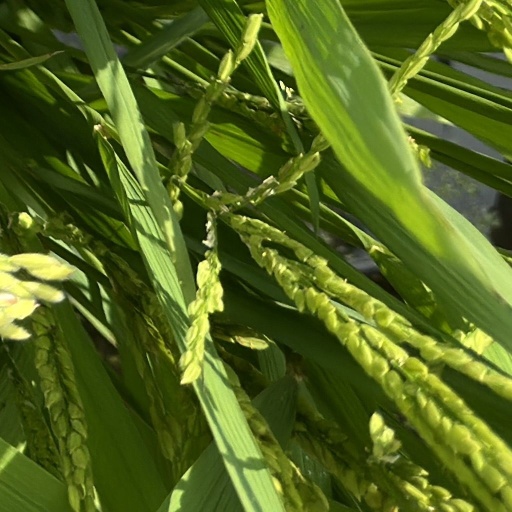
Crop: rice